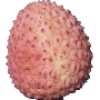
Label: lychee